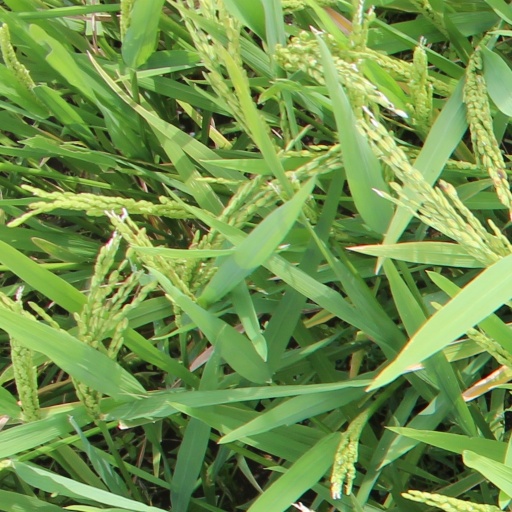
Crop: rice